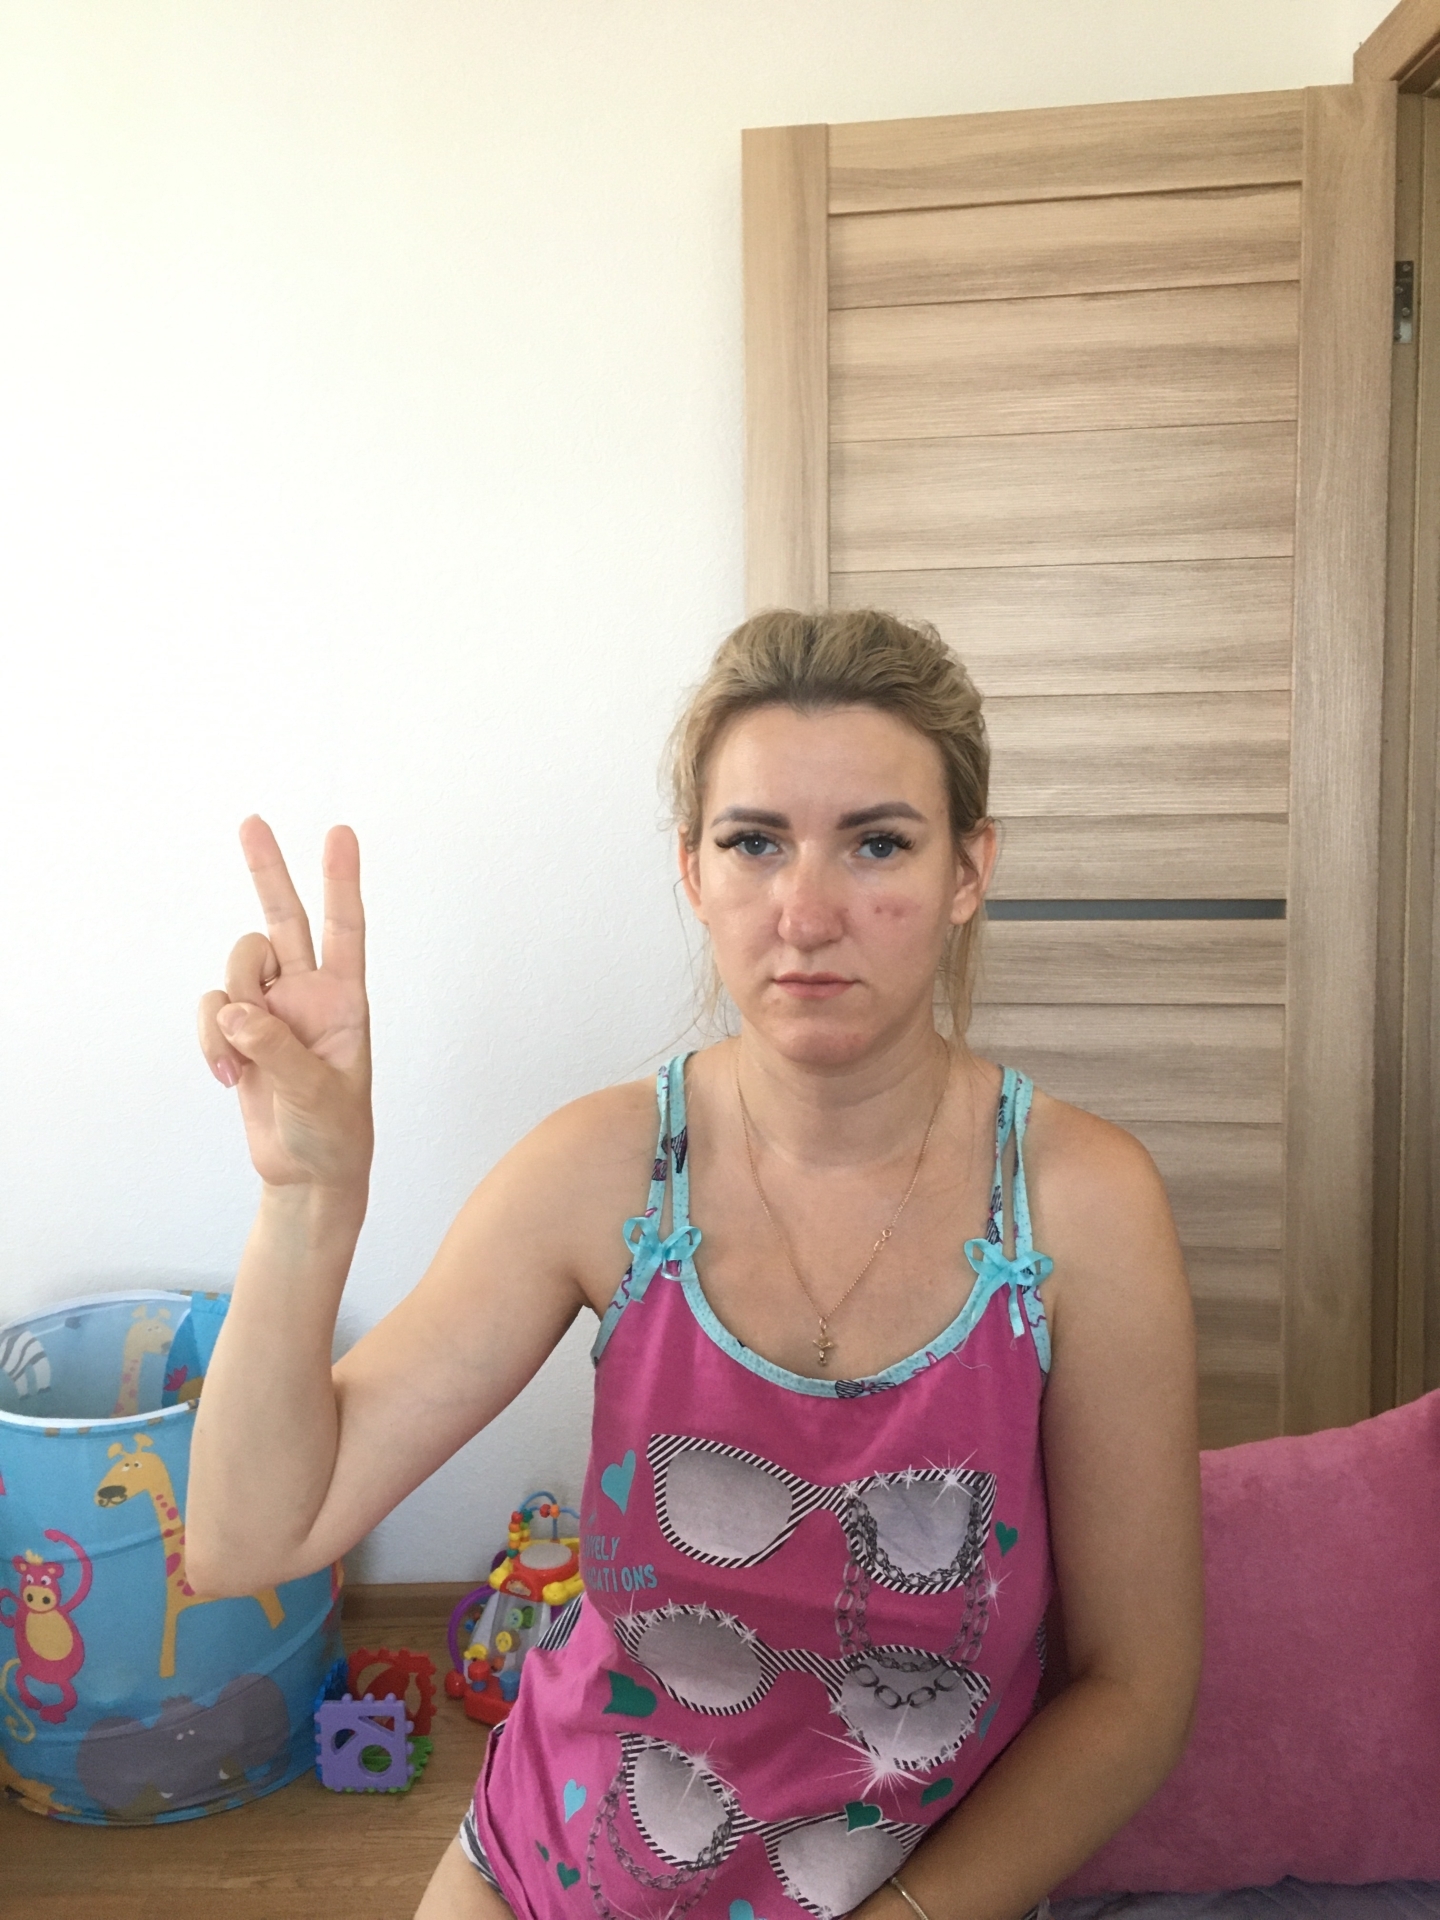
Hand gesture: peace